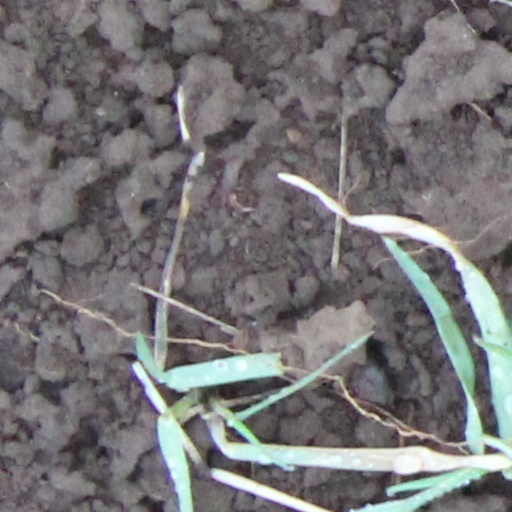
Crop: wheat